Warriors of the Year 2072

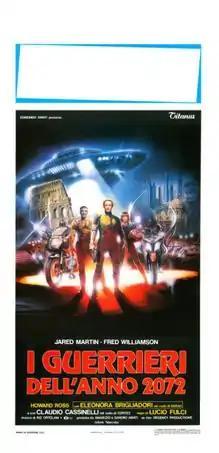

Warriors of the Year 2072 is a 1984 Italian science fiction film directed by Lucio Fulci. The film is set in the 21st century, where Romans have found a new way to handle criminals: by having them fight each other like gladiators on motorcycles on national television. The film was based on a trend of Italian cinema to develop stories of futuristic barbarians after the popularity of the films "Mad Max" and "Escape from New York".